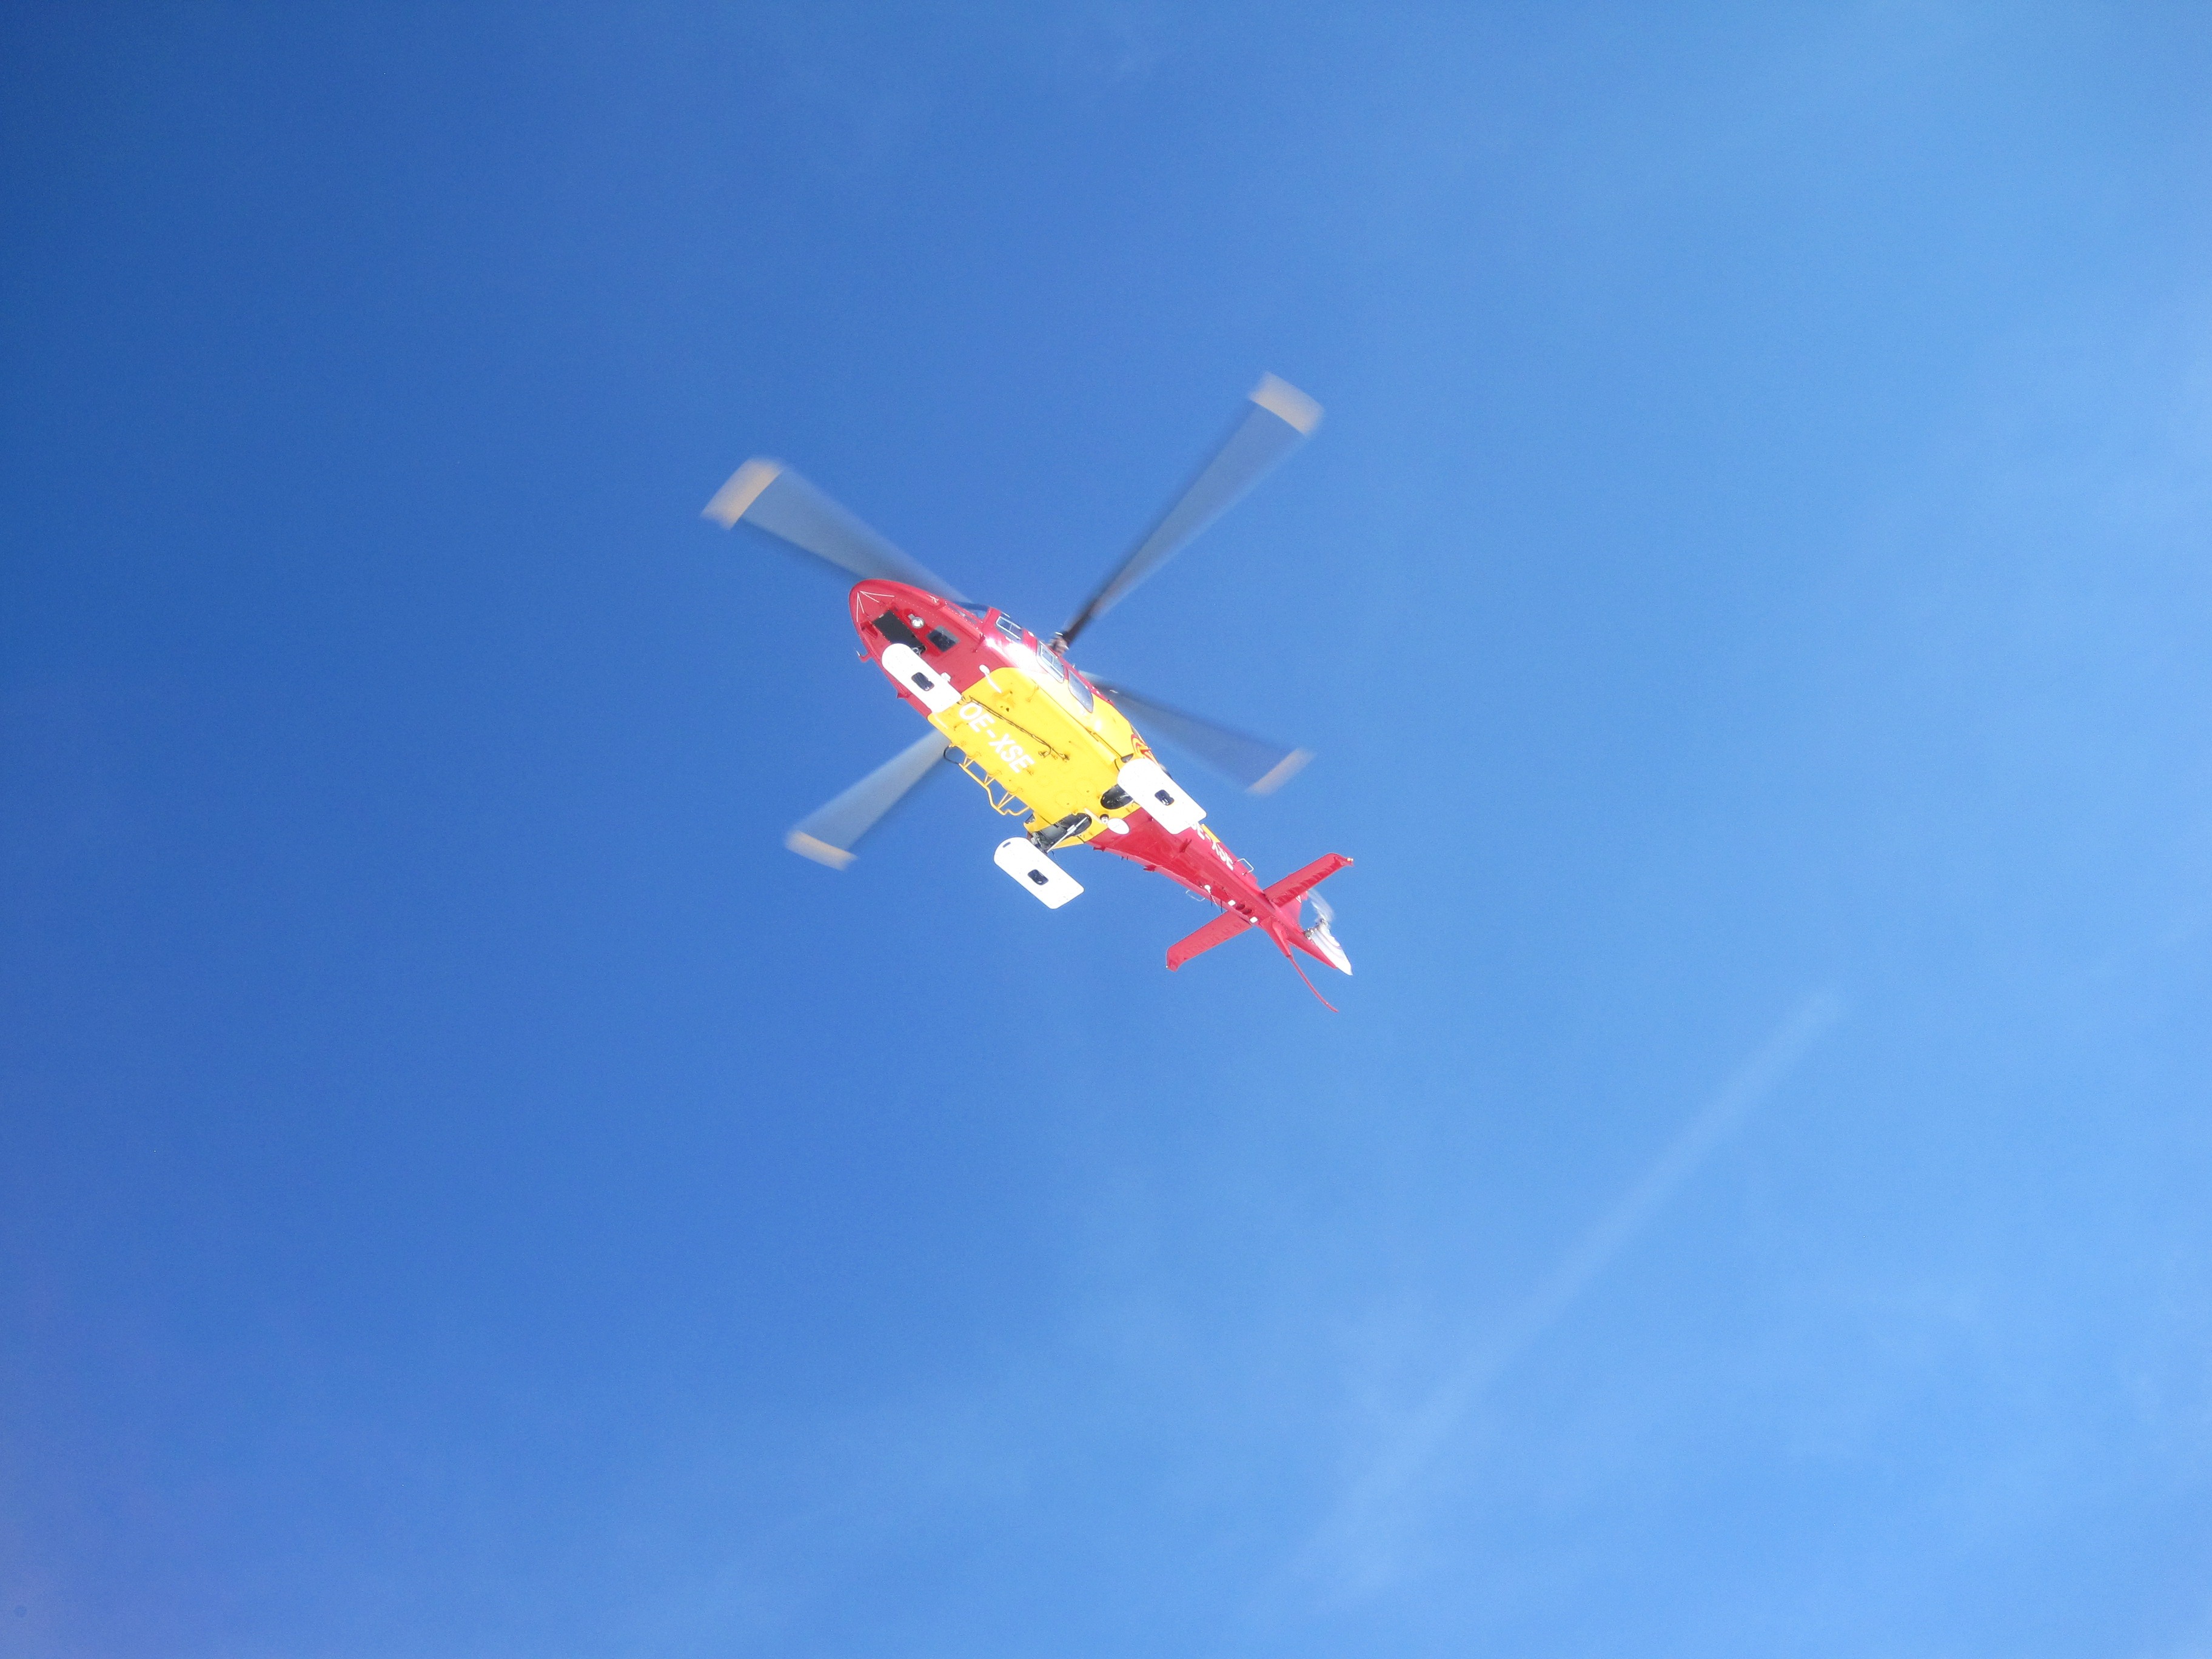
wing, fly, airplane, aircraft, vehicle, airline, aviation, flight, helicopter, toy, colours, accident, rescue, air show, aerobatics, rescue helicopter, doctor on call, air rescue, mountain rescue, monoplane, atmosphere of earth, general aviation, air racing